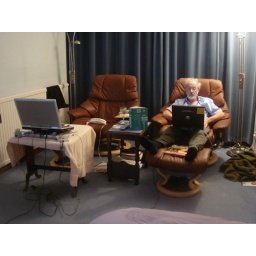
Our favourite room in the house - settled with our laptops and watching television - out of view of the camera